Unnayi Variyar

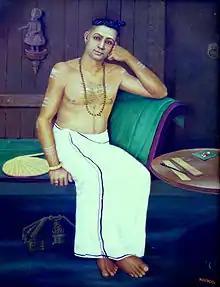

Unnayi Warrier was a poet, writer, scholar, and dramatist who lived in Thiruvananthapuram, India during the 17th/18th century. He is best known for his chef-d'oeuvre "Nalacharitham" aattakatha and is known to have made significant contributions to the art of Kathakali, the classical dance-drama form of Kerala.